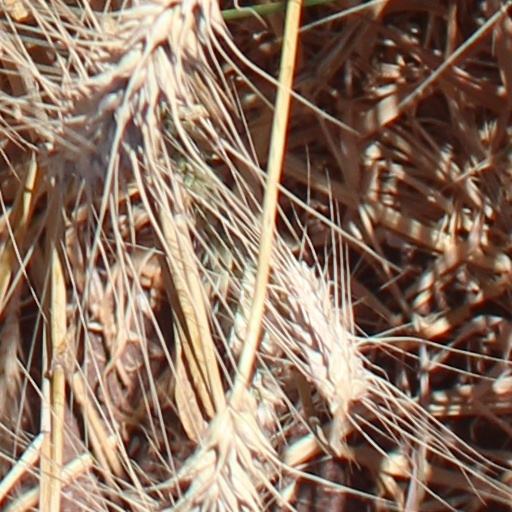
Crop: wheat